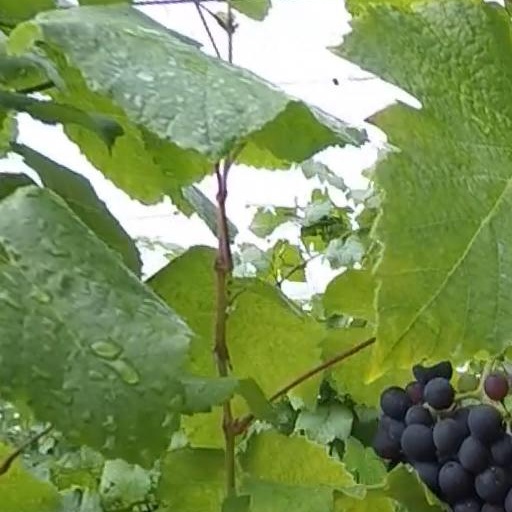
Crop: grape